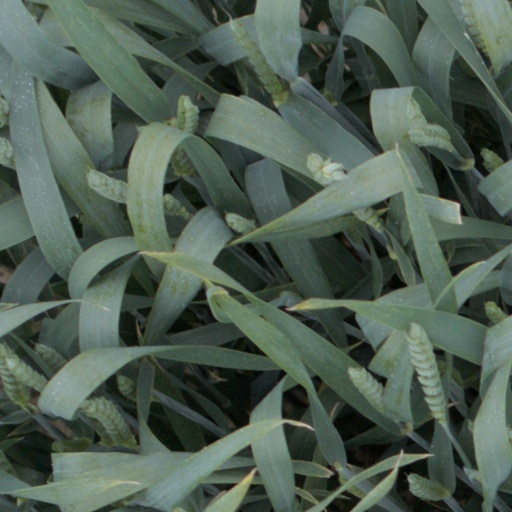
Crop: wheat